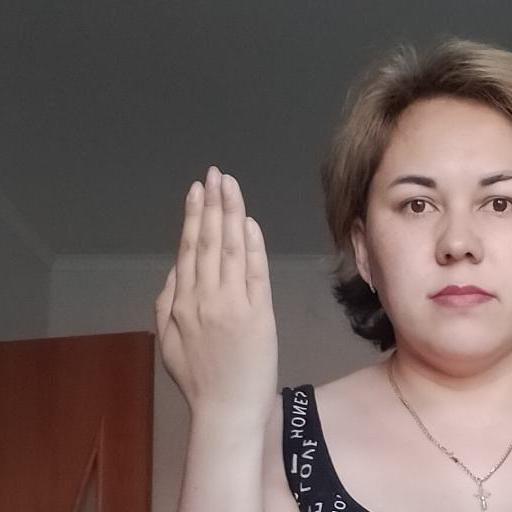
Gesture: stop_inverted